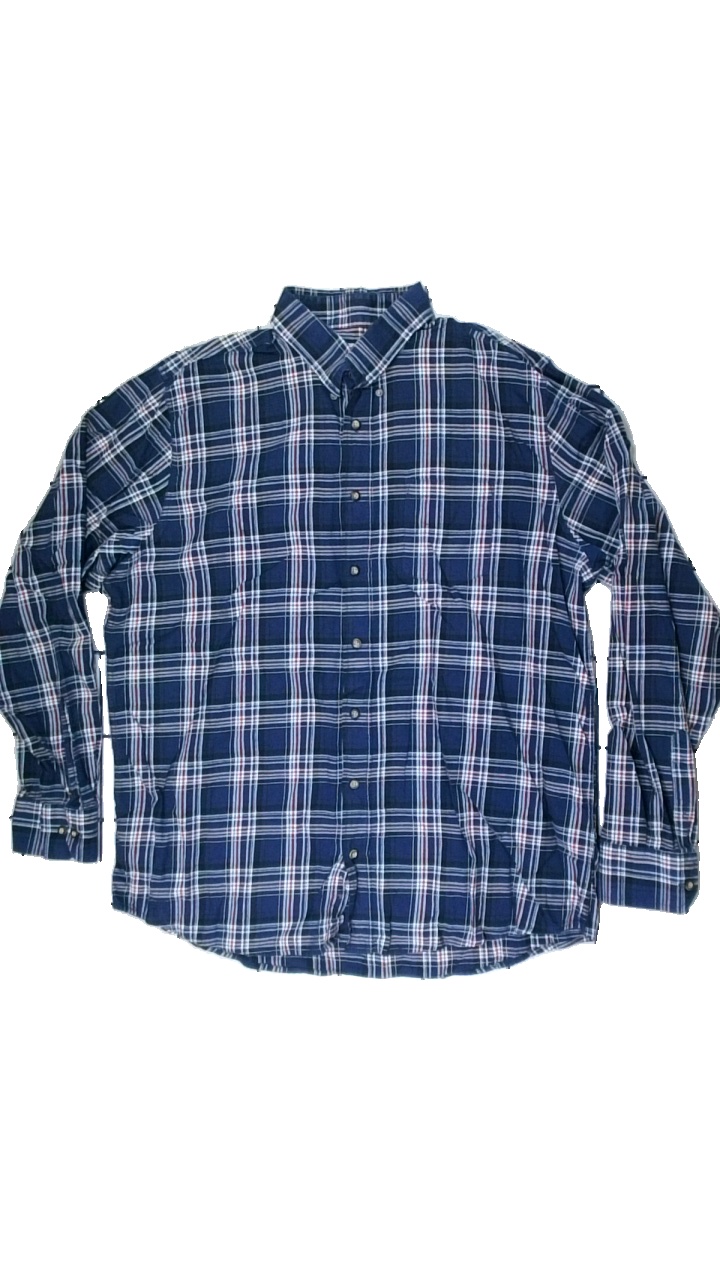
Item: Shirt (Men)
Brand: Dressman
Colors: Red, White, Blue
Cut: Regular
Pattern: Other
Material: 100% cotton
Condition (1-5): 4
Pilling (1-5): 5
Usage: Reuse
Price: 50-100